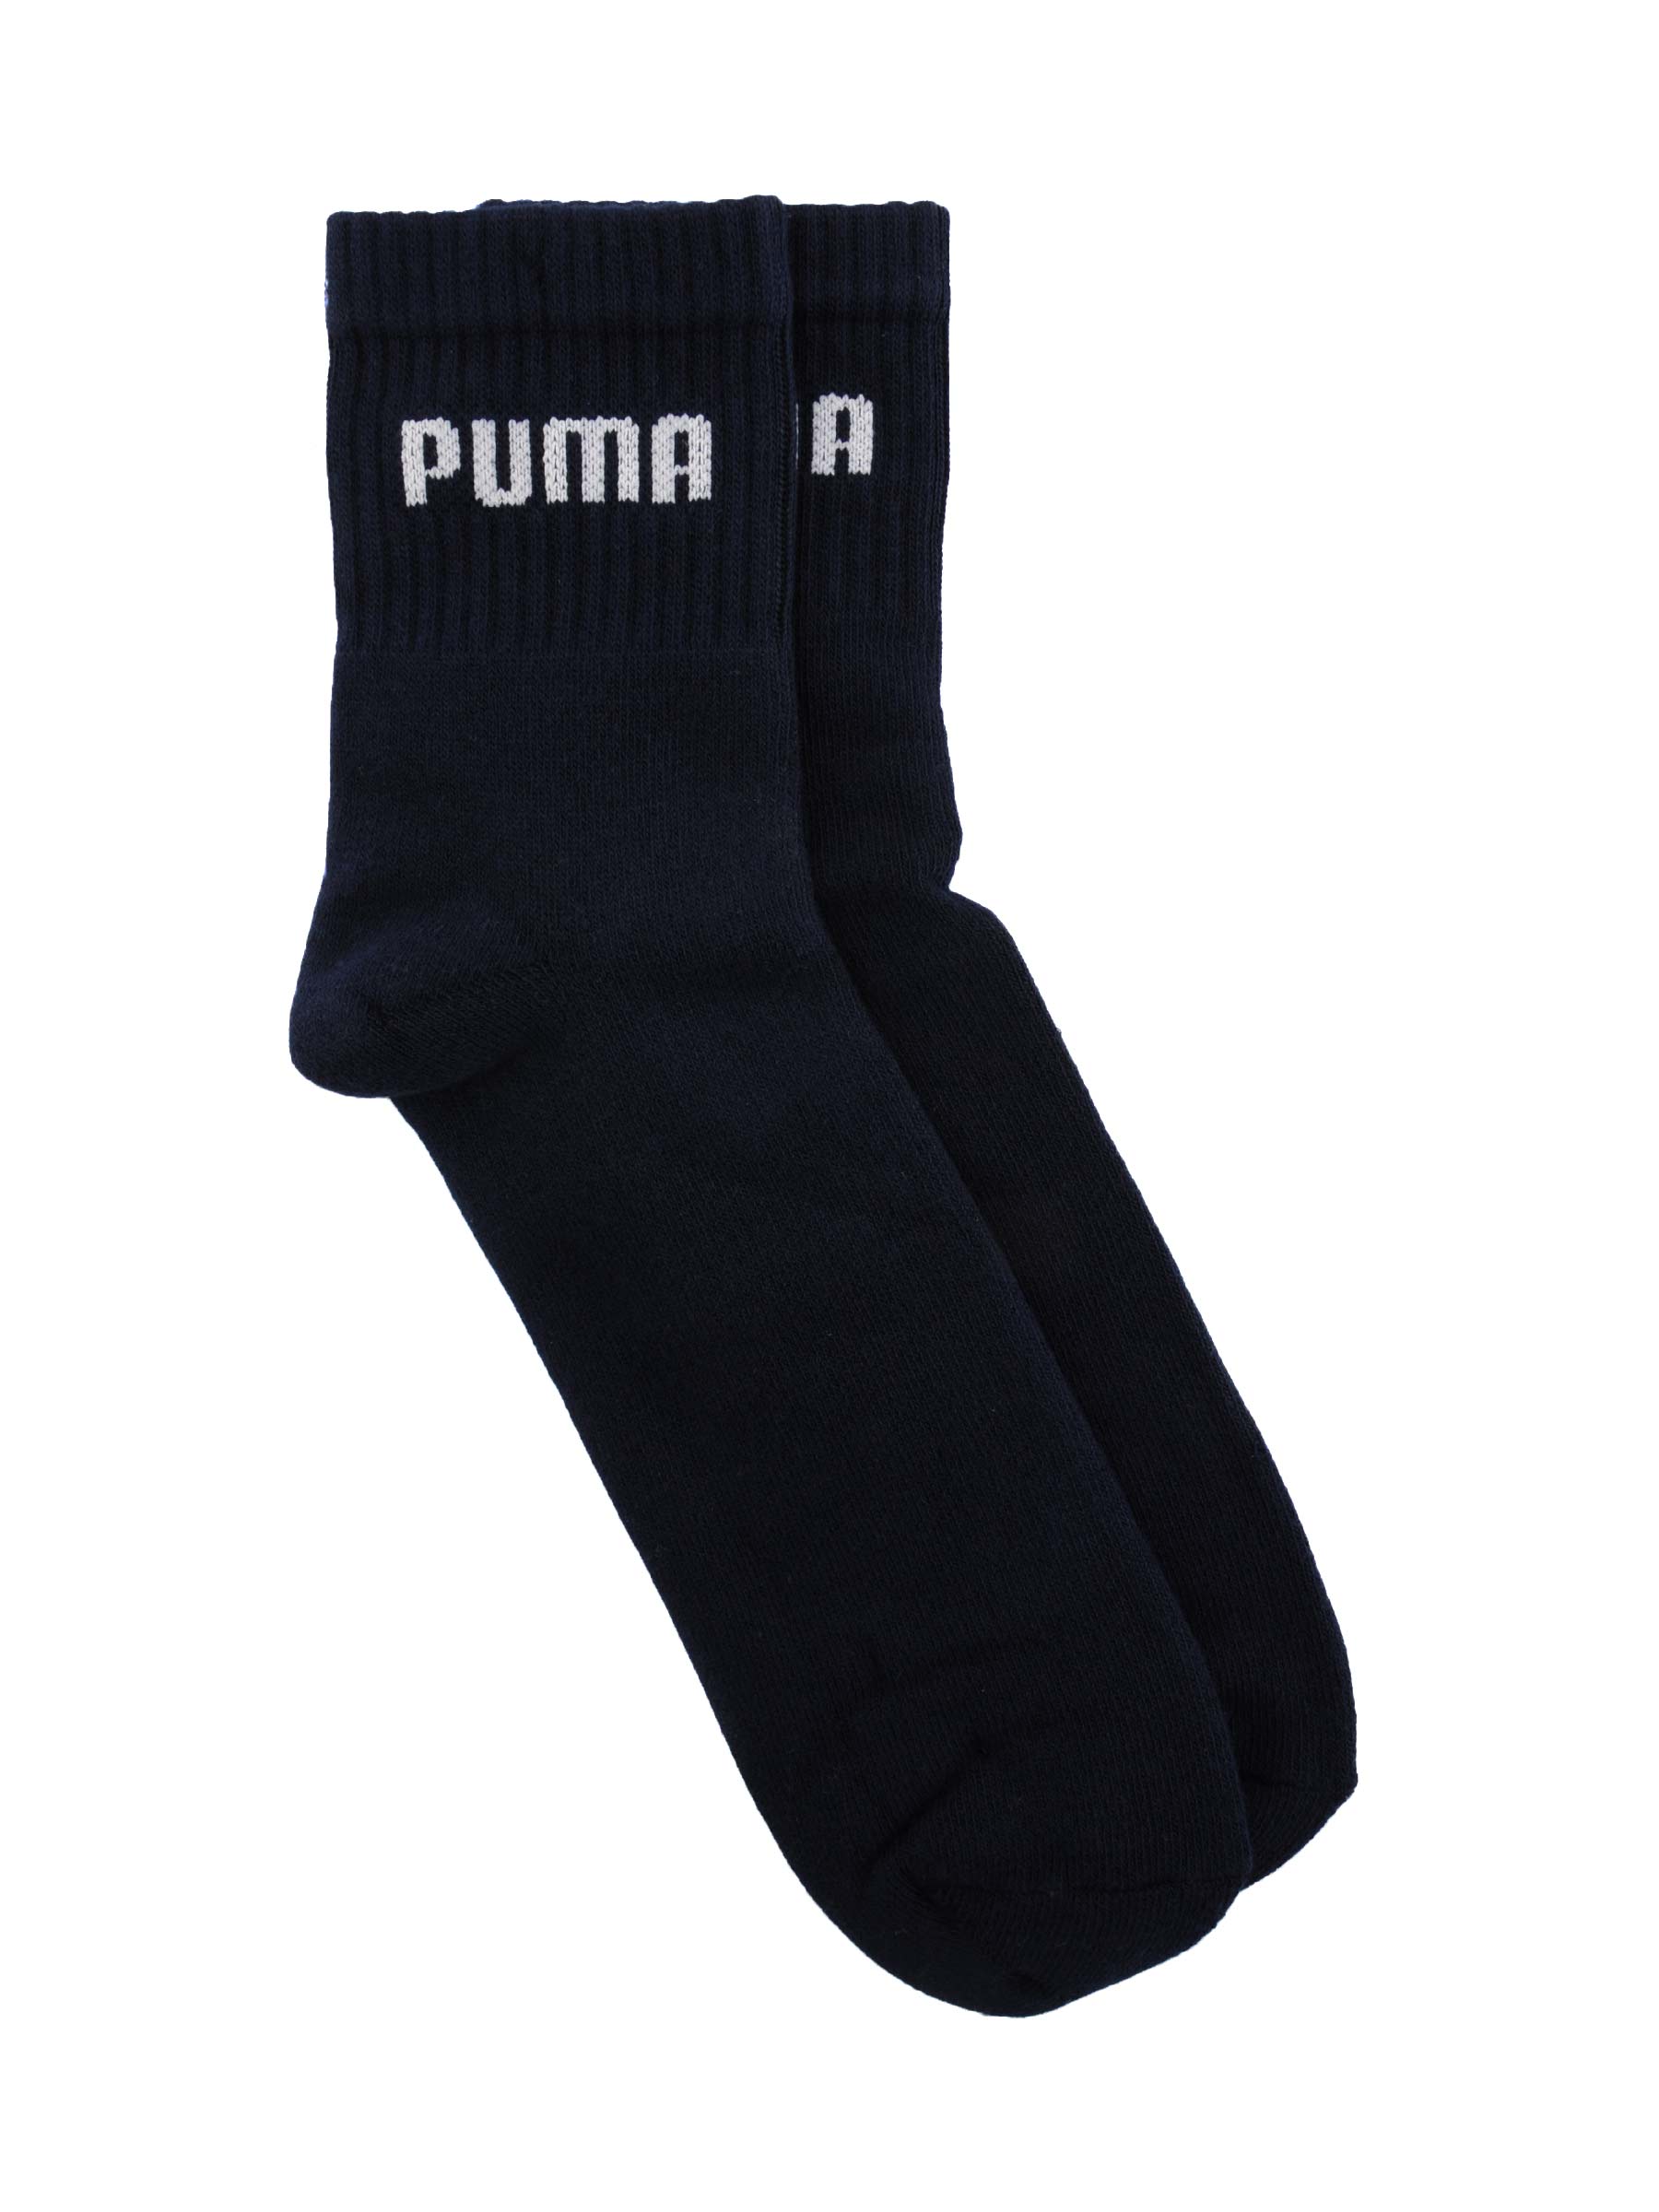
Puma Men Sport Quarters Navy Blue Socks
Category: Accessories / Socks / Socks
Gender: Men
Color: Navy Blue
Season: Summer 2011
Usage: Sports